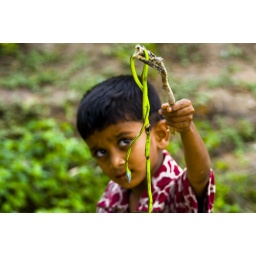
This green tree snake was killed by four small boys who were at their home town during vacation